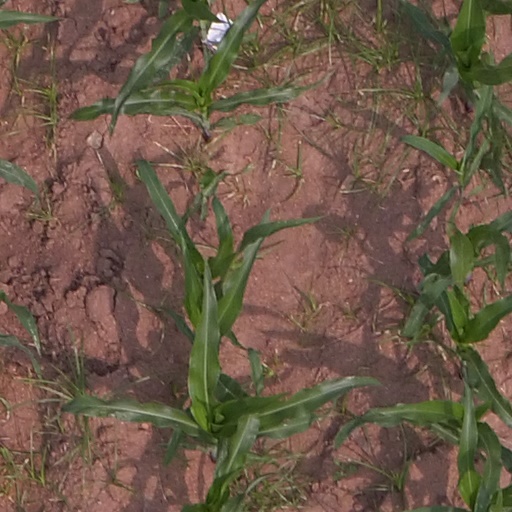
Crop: maize; corn